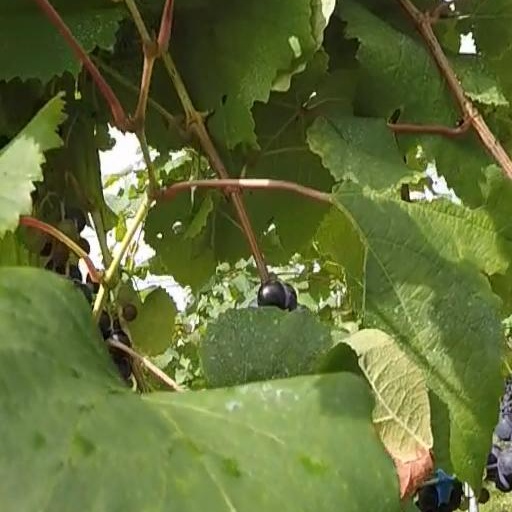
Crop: grape